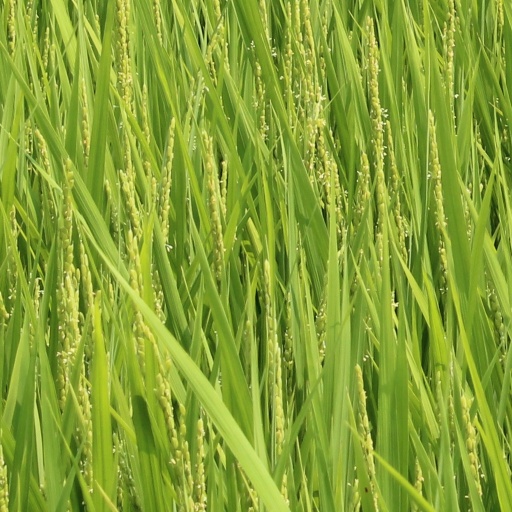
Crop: rice